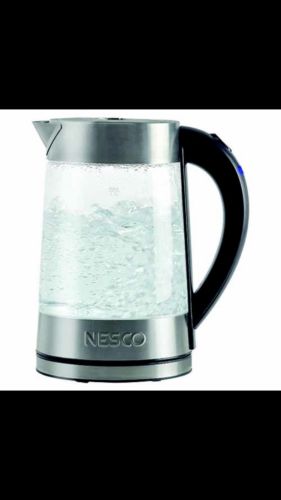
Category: kettle